Michelle Yeoh

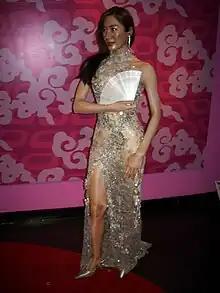
Yeoh's wax figure at Madame Tussaud's Hong Kong

In 2002, Yeoh produced her first English film, "The Touch", through her own production company Mythical Films. In 2004, Yeoh met Jean Todt, a French motor racing executive, in Shanghai during a publicity event for Ferrari. They became engaged later that same year.